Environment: real
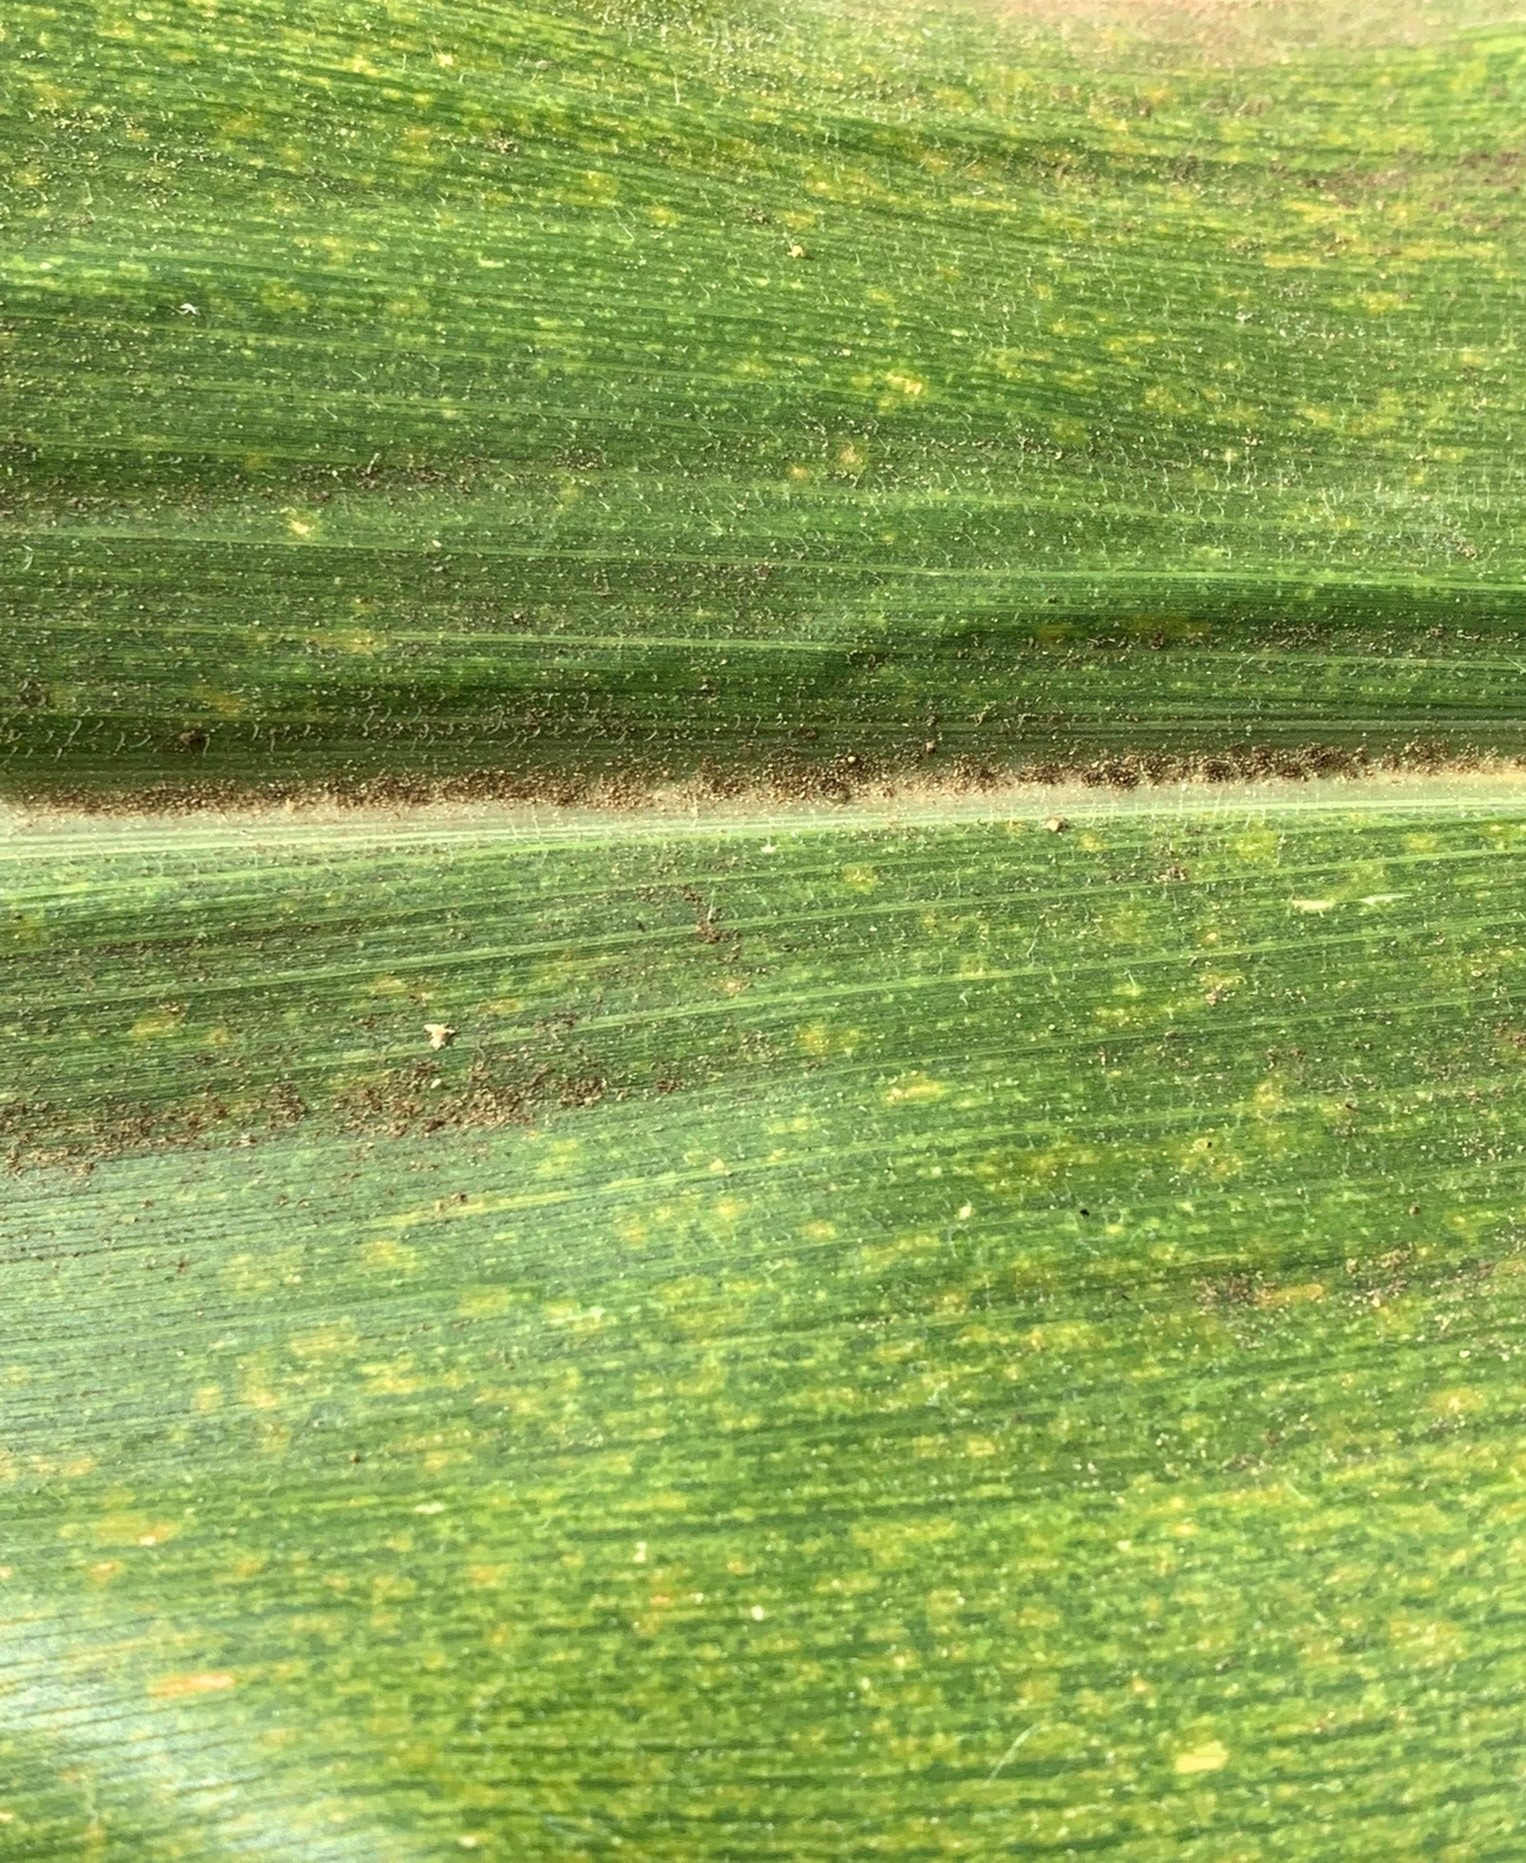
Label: lethal_necrosis